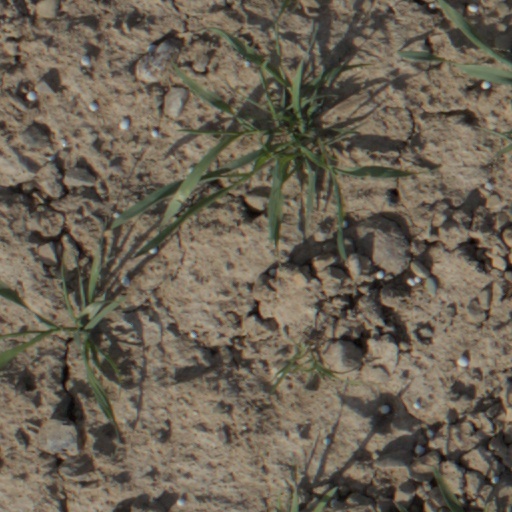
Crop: wheat